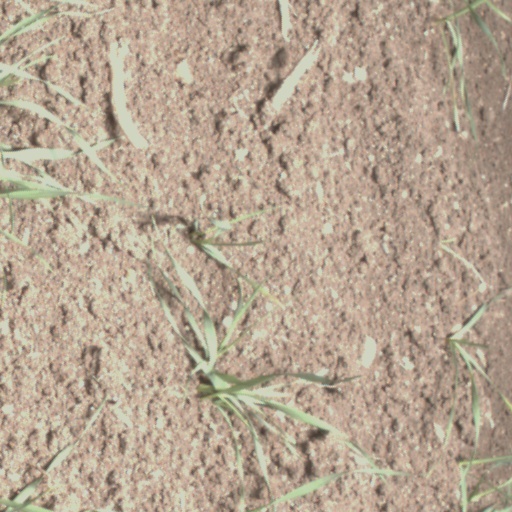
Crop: wheat